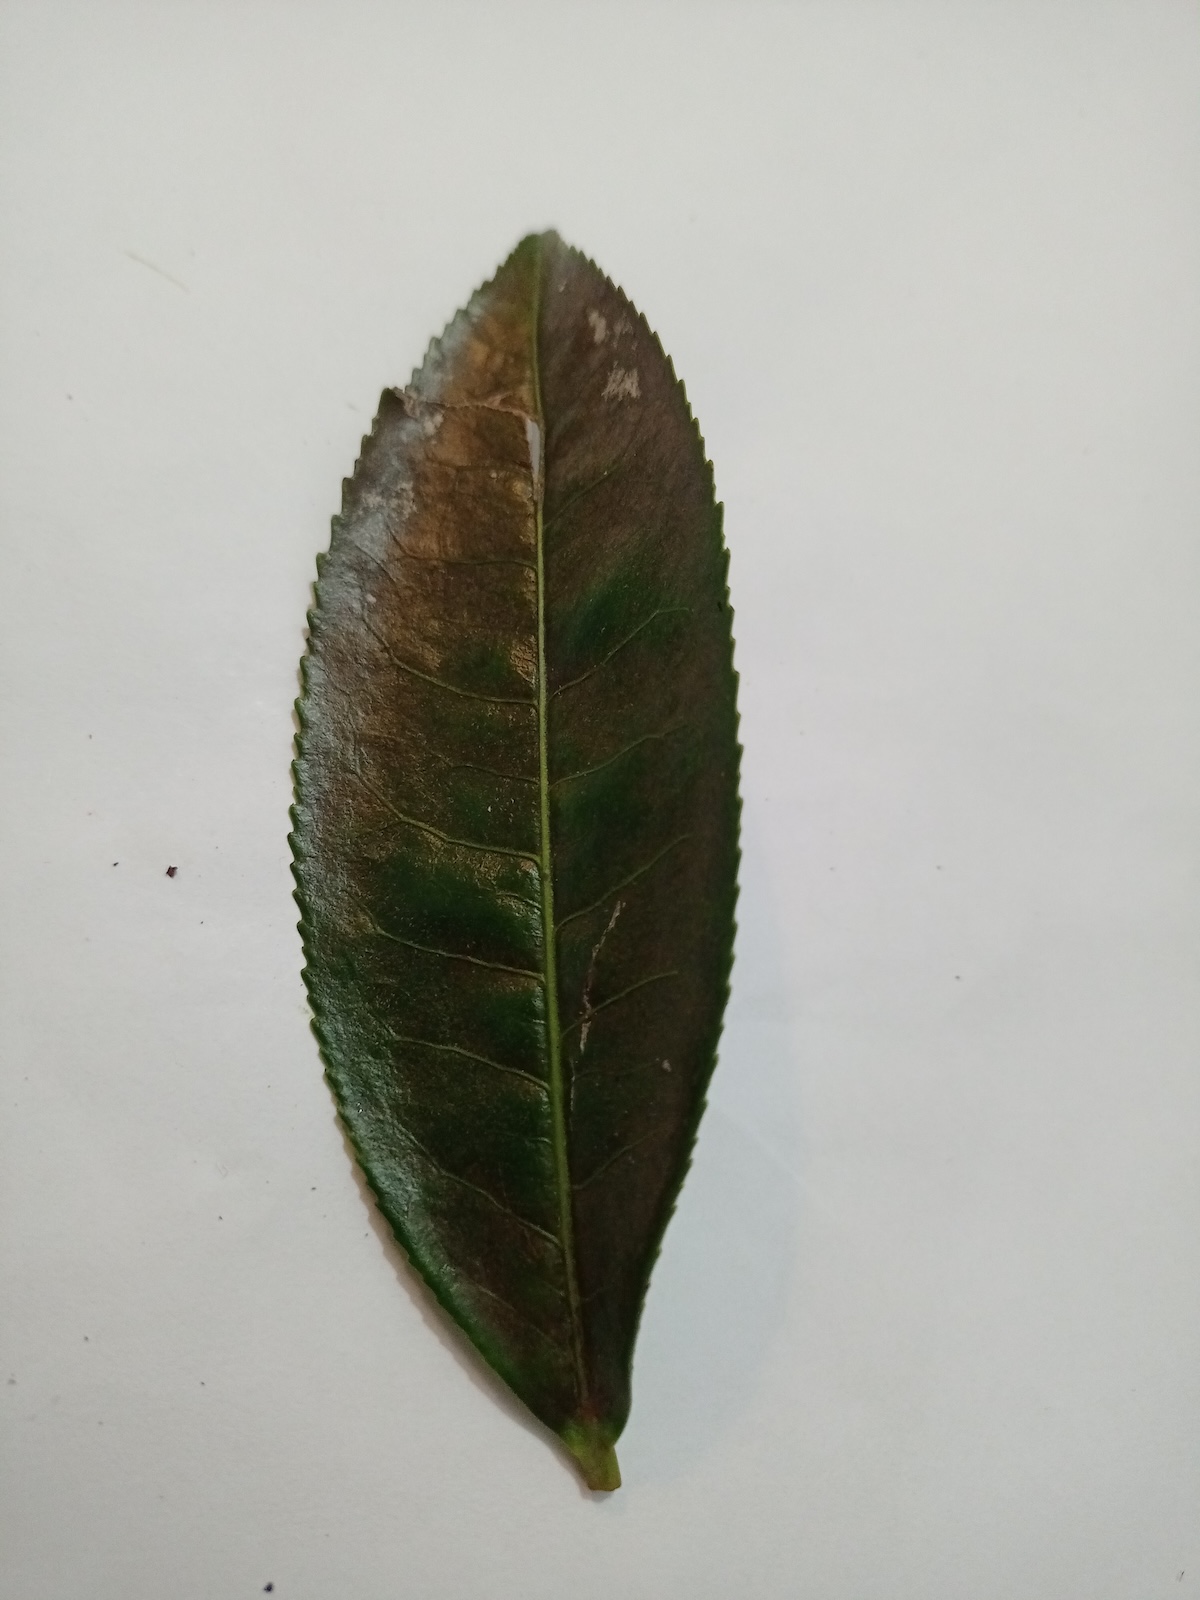
Label: Red spider